Putney Park Lane

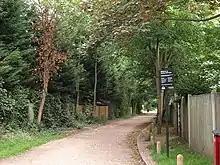
Putney Park Lane from the south

Putney Park Lane is an unmade road and public urban park in the London Borough of Wandsworth between Putney and Roehampton town centres.